Automobili Nazzaro

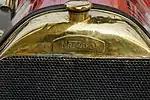

The company, "Nazzaro & C. Fabbrica Automobili", was founded in Turin on July 1, 1911, by racing driver Felice Nazzaro, his brother-in-law Pilade Masoero; Maurizio Fabry and Arnold Zoller to produce automobiles with the brand name "Nazzaro". In 1916 the company was liquidated and bought by Franco Tosi Meccanica who founded a new company, "Automobili Nazzaro", in Florence after World War 1. Production ended in 1923.